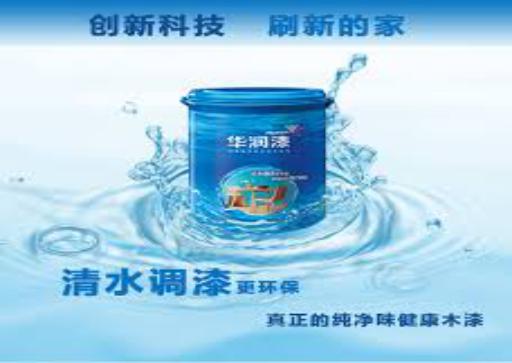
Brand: huarun
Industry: Others